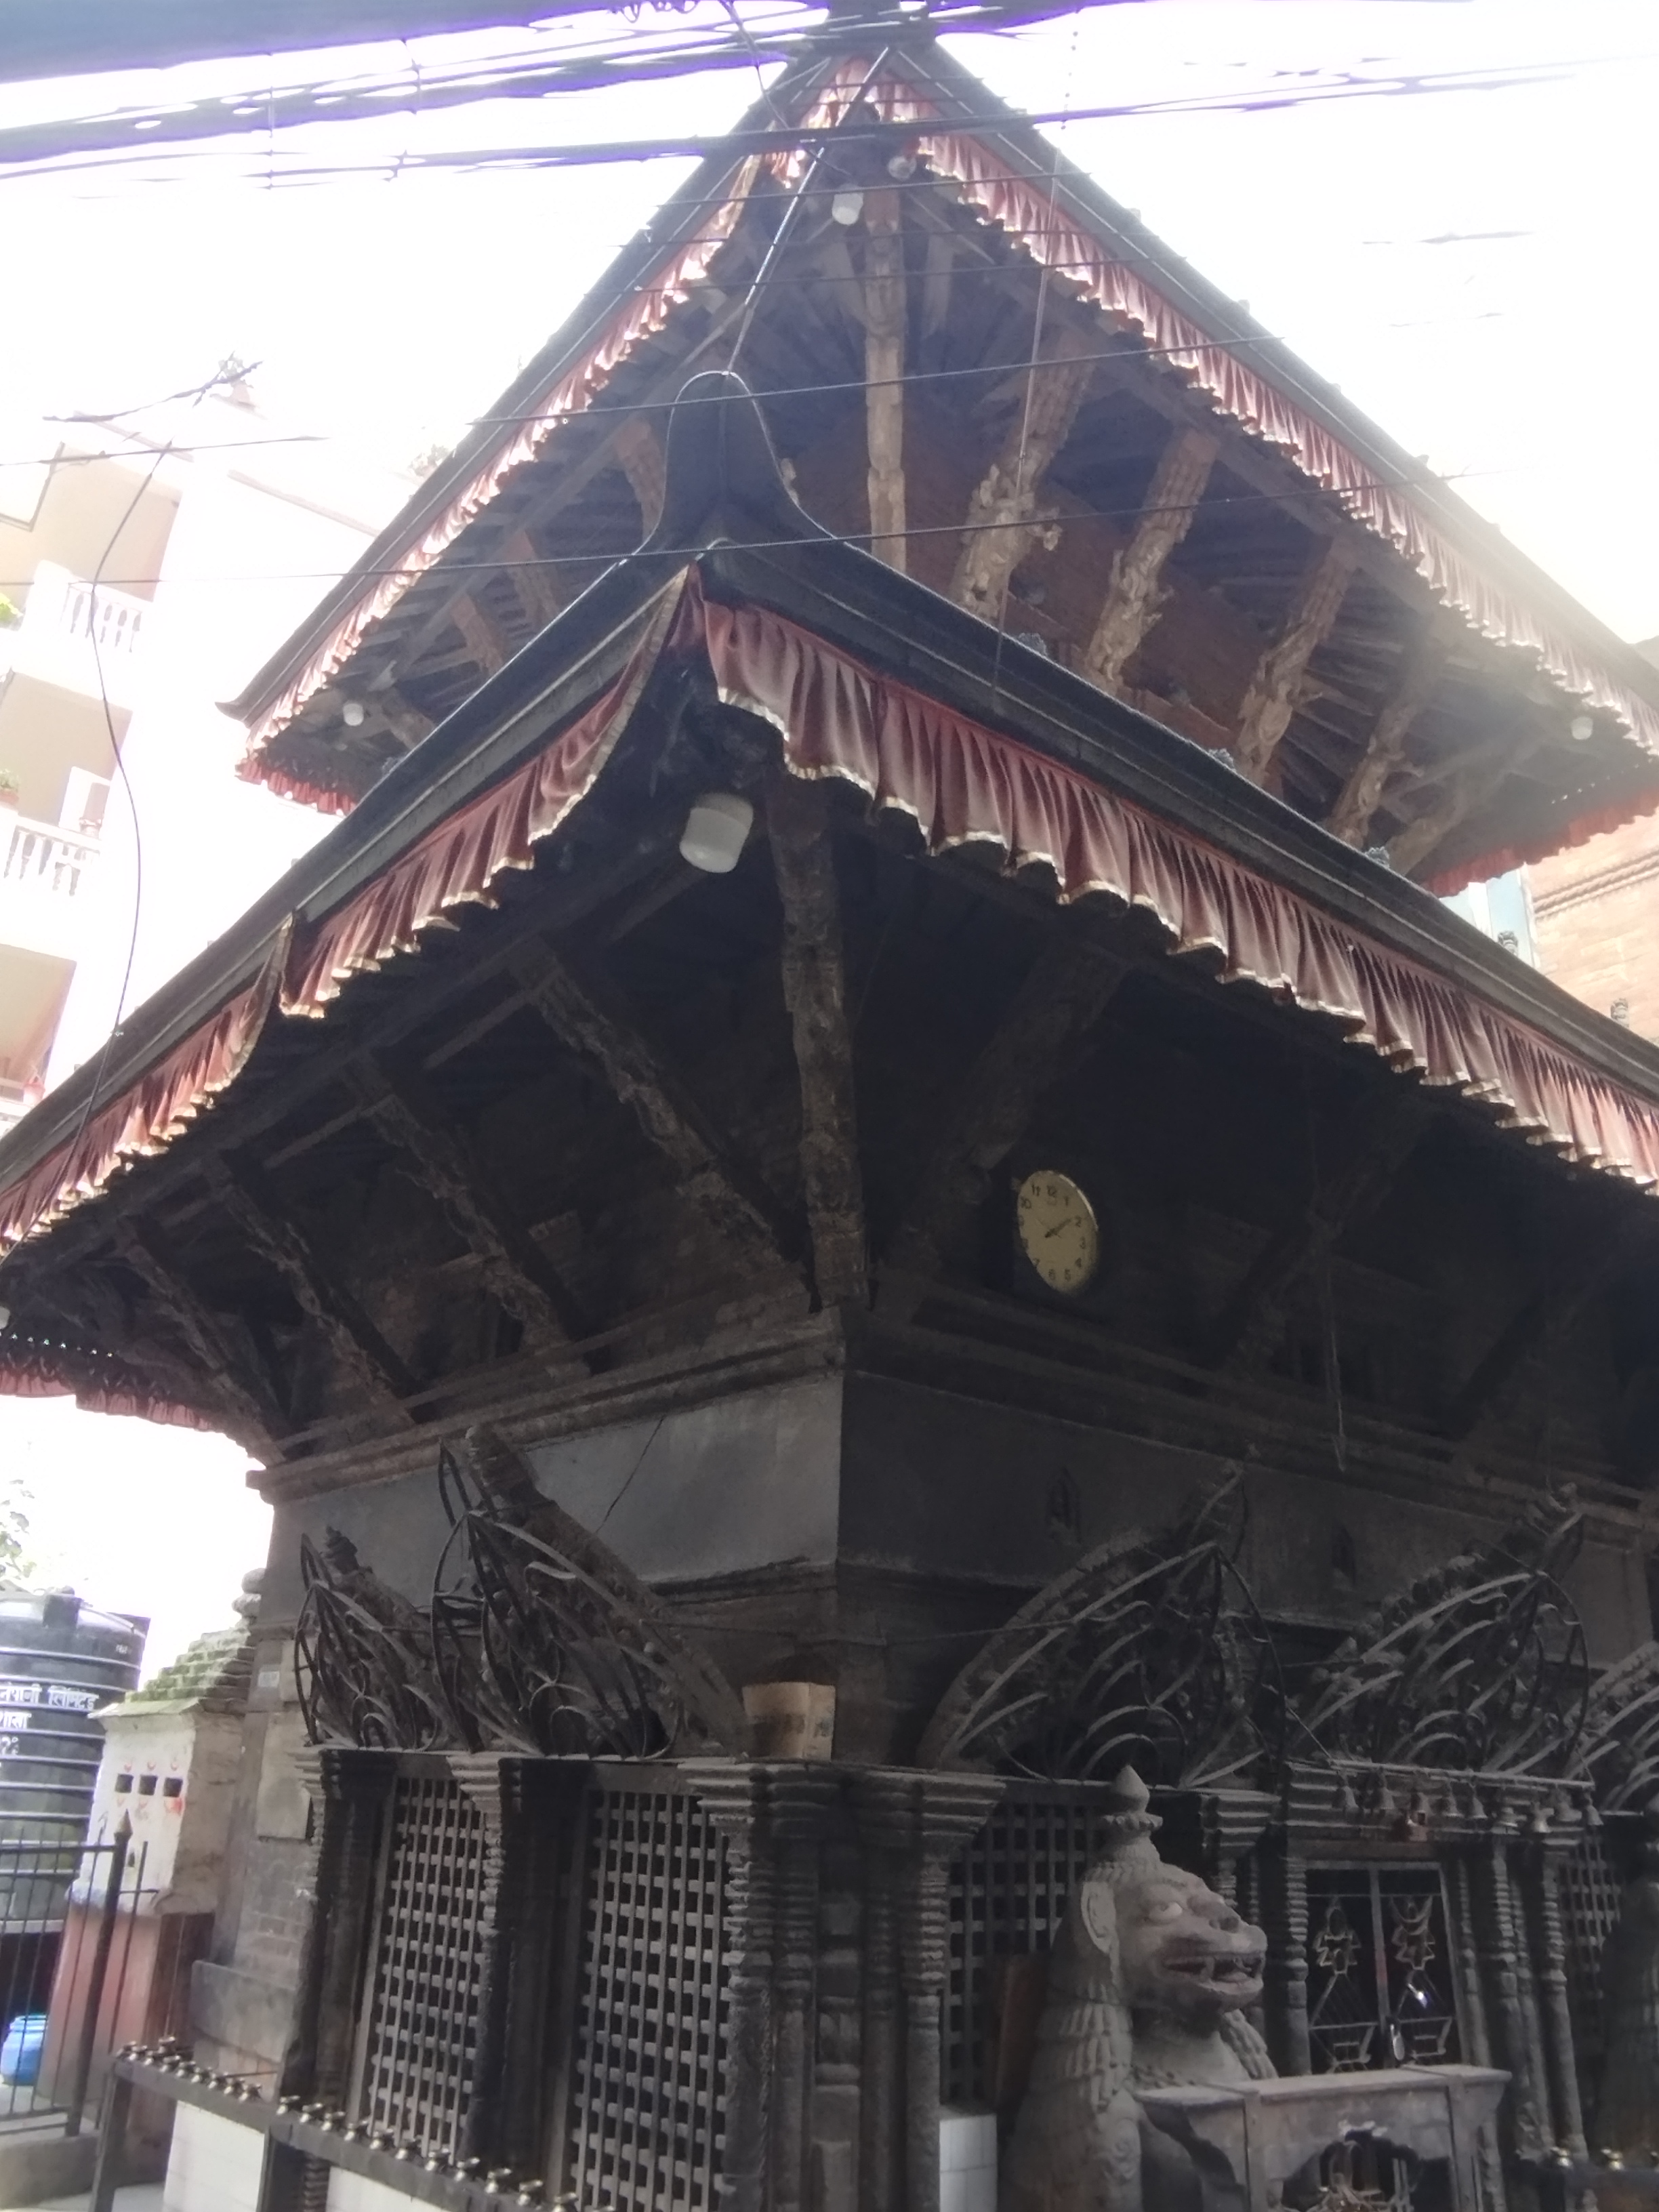
Heritage site: Ganesh_Mandir_Patan